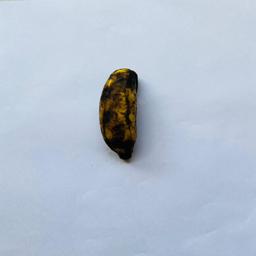
Banana variety: Sabri Kola